O. R. Tambo International Airport

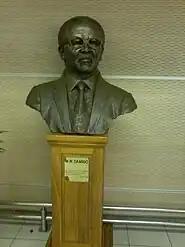
A now removed O.R Tambo bust at the aircraft viewing deck above the CTB

O. R. Tambo International Airport is a hot and high airport. Situated 1,700 metres (5,500 feet) above mean sea level, the air is thin. This is the reason for the long runways.